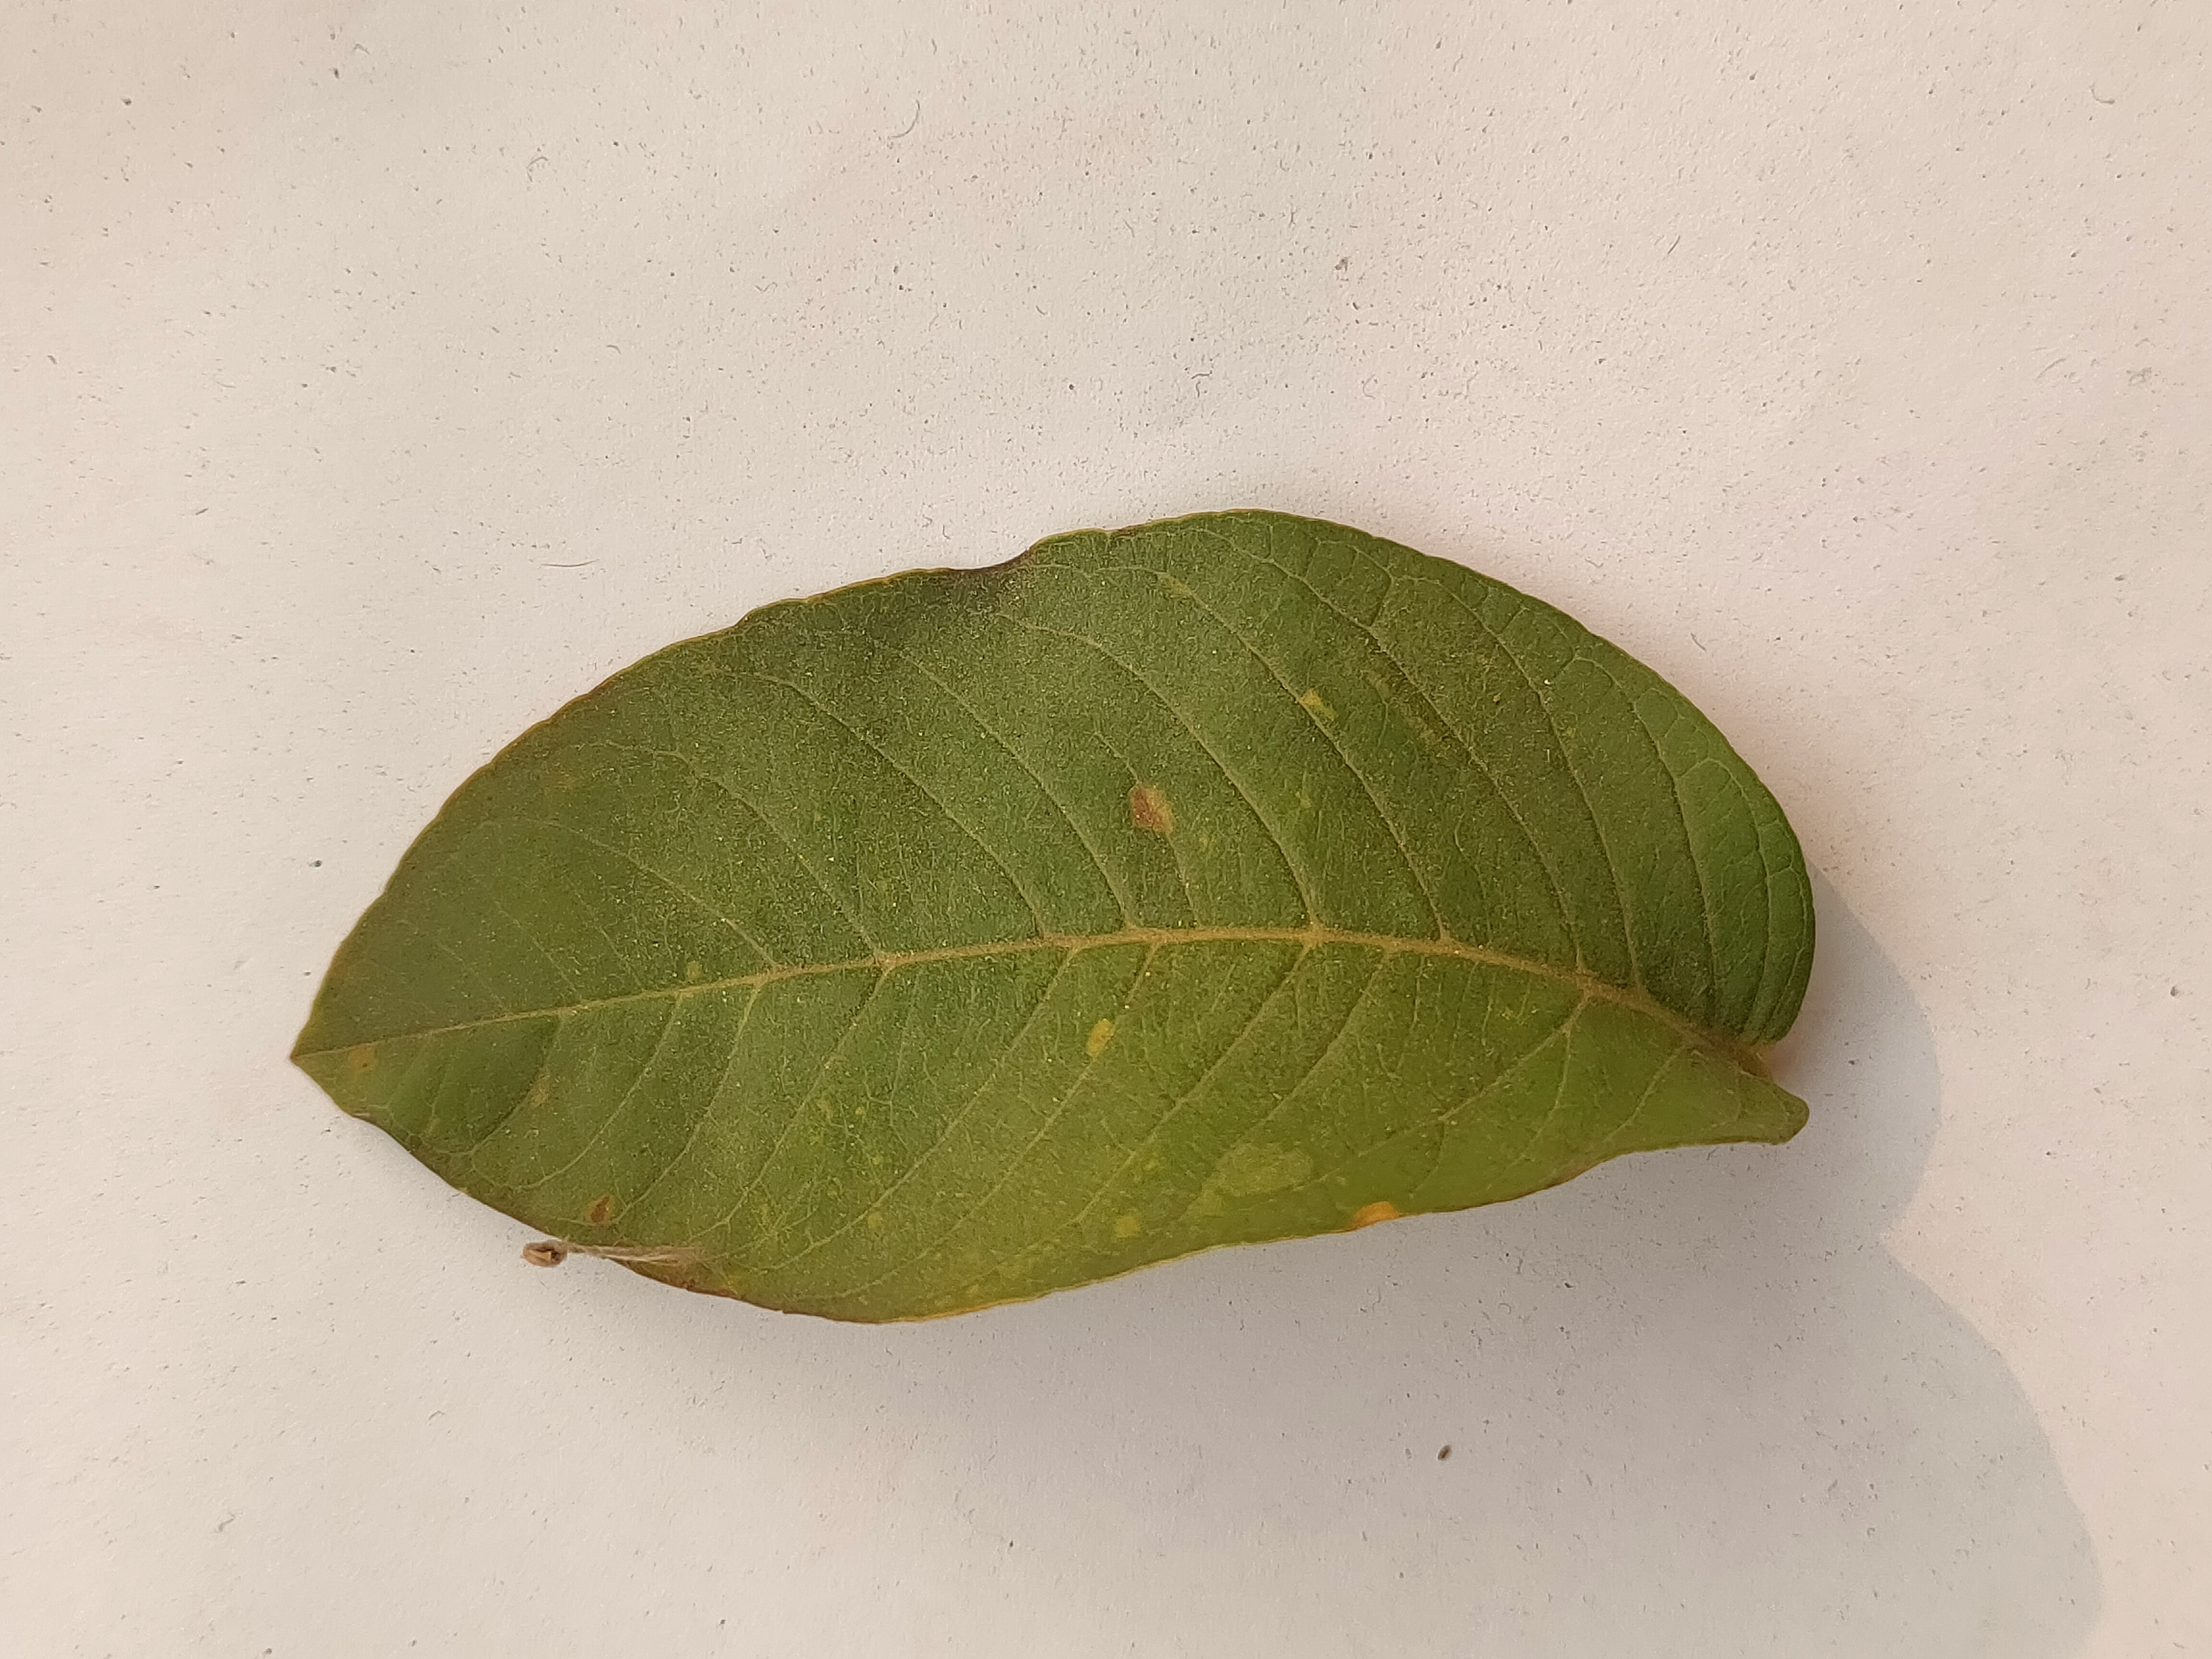
Leaf variety: Guava